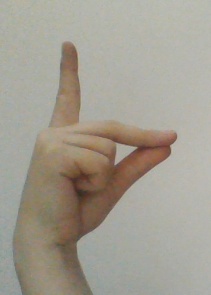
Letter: ta